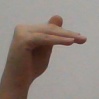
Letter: khaa